Peasants' Revolt

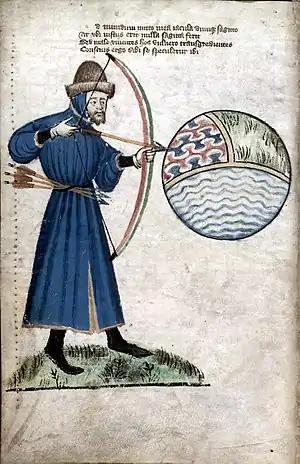
An illustration from "Vox Clamantis" by John Gower, a poem which described and condemned the Revolt, in Glasgow University Library

On 15 June, a revolt broke out in Cambridgeshire, led by elements of Wrawe's Suffolk rebellion and some local men, such as John Greyston, who had been involved in the events in London and had returned to his home county to spread the revolt, and Geoffrey Cobbe and John Hanchach, members of the local gentry. The University of Cambridge, staffed by priests and enjoying special royal privileges, was widely hated by the other inhabitants of the town. A revolt backed by the Mayor of Cambridge broke out with the university as its main target. The rebels ransacked Corpus Christi College, which had connections to John of Gaunt, and the University's church, and attempted to execute the university bedel, who escaped. The university's library and archives were burnt in the centre of the town, with one Margery Starre leading the mob in a dance to the rallying cry ""Away with the learning of clerks, away with it!"" while the documents burned. The next day, the university was forced to negotiate a new charter, giving up its royal privileges. Unrest then spread north from Cambridge toward Ely, where the prison was opened and the local Justice of the Peace executed.